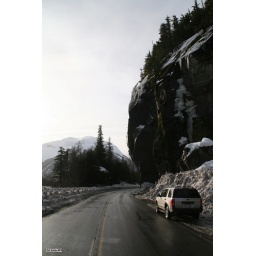
This bend in the road is called carwash rock becuse it over hangs the road and water pours all over your car.